Jeanne Sakata

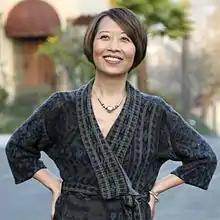
Actress/playwright Jeanne Sakata in LA in 2013

Jeanne Sakata (born April 8, 1954) is an American film, television and stage actress and playwright.